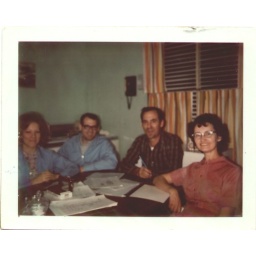
Brenda, Darrell, John and Agnes Campbell. This would have been around 1968 at the house on 4th street